Patricia Johanson

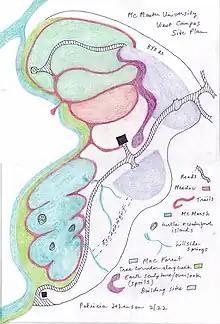
McMaster Preliminary site plan

Like other projects designed by Johanson, "The Draw at Sugar House" is a multilayered creation. It is simultaneously large-scale gunite sculpture, habitat for native flora and fauna, a compendium of references to Utah's cultural and natural history, and an element of Salt Lake City's flood control system. The project is notable not only for its conceptual complexity, but also for the structural complexity which necessitated a sophisticated engineering design using I-beams and reinforced concrete.